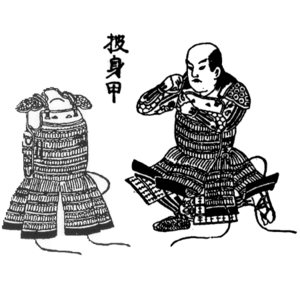
L’armure japonaise est un équipement traditionnel japonais destiné à la protection individuelle. Ce type d’armure était porté entre autres par les samouraïs et les daïmyos. Elle est constituée de plusieurs parties. L'assemblage des pièces de l'armure est conçu de manière à nuire le moins possible à la mobilité.